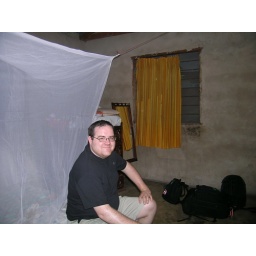
bedroom in Matthias' house